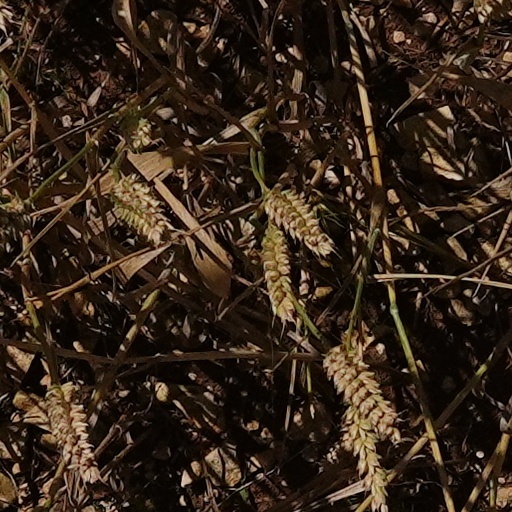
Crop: wheat